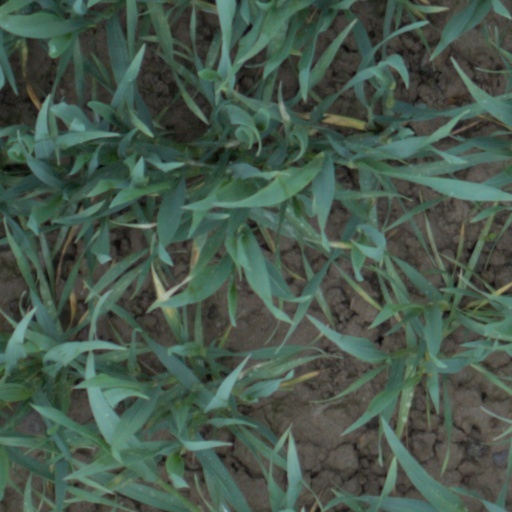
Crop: wheat